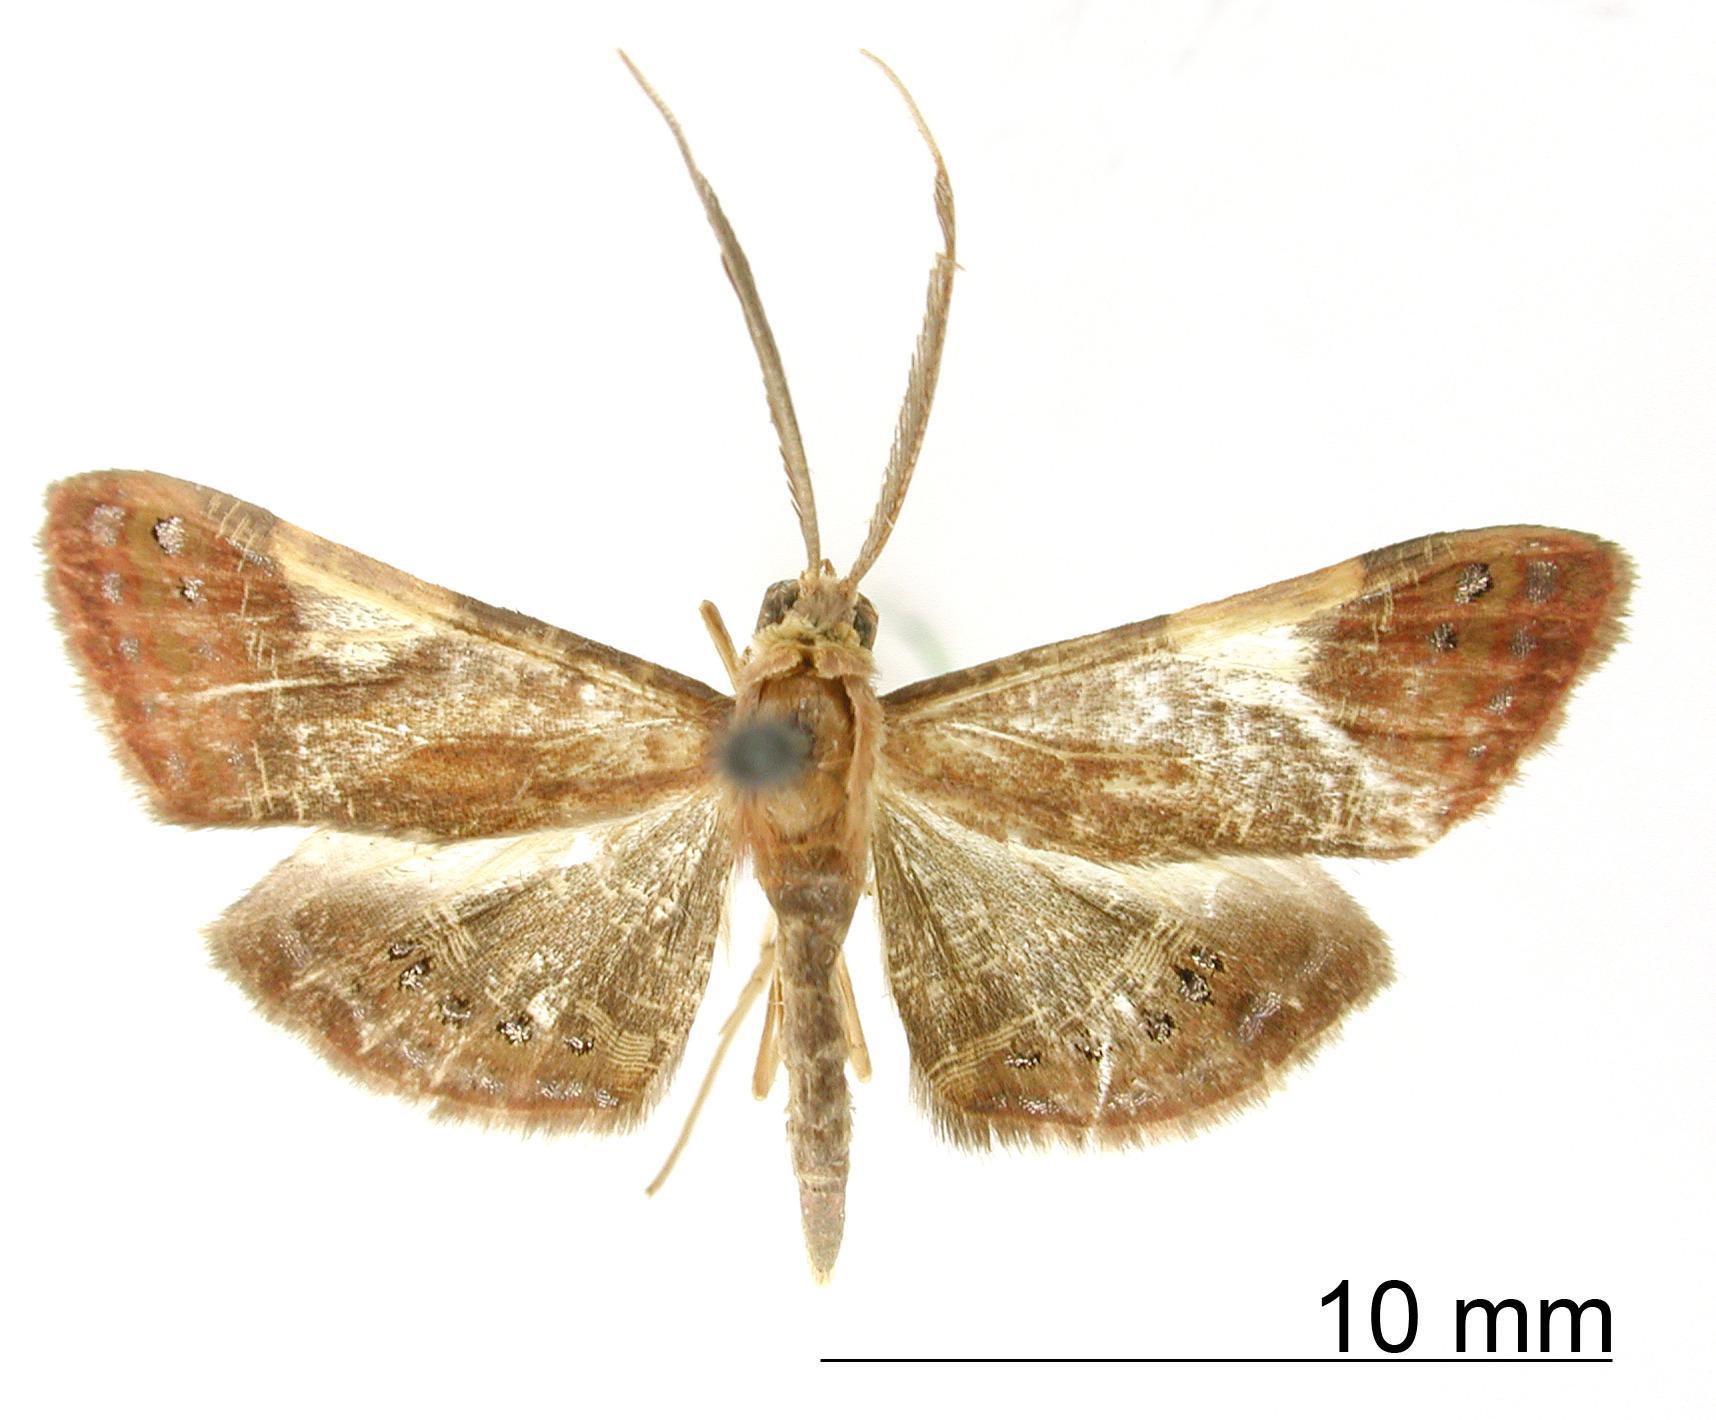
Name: Aplogompha angusta
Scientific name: Aplogompha angusta Dyar, 1914
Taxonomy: Animalia, Arthropoda, Insecta, Lepidoptera, Geometridae, Ennominae
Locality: Cabima, Panama